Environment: real
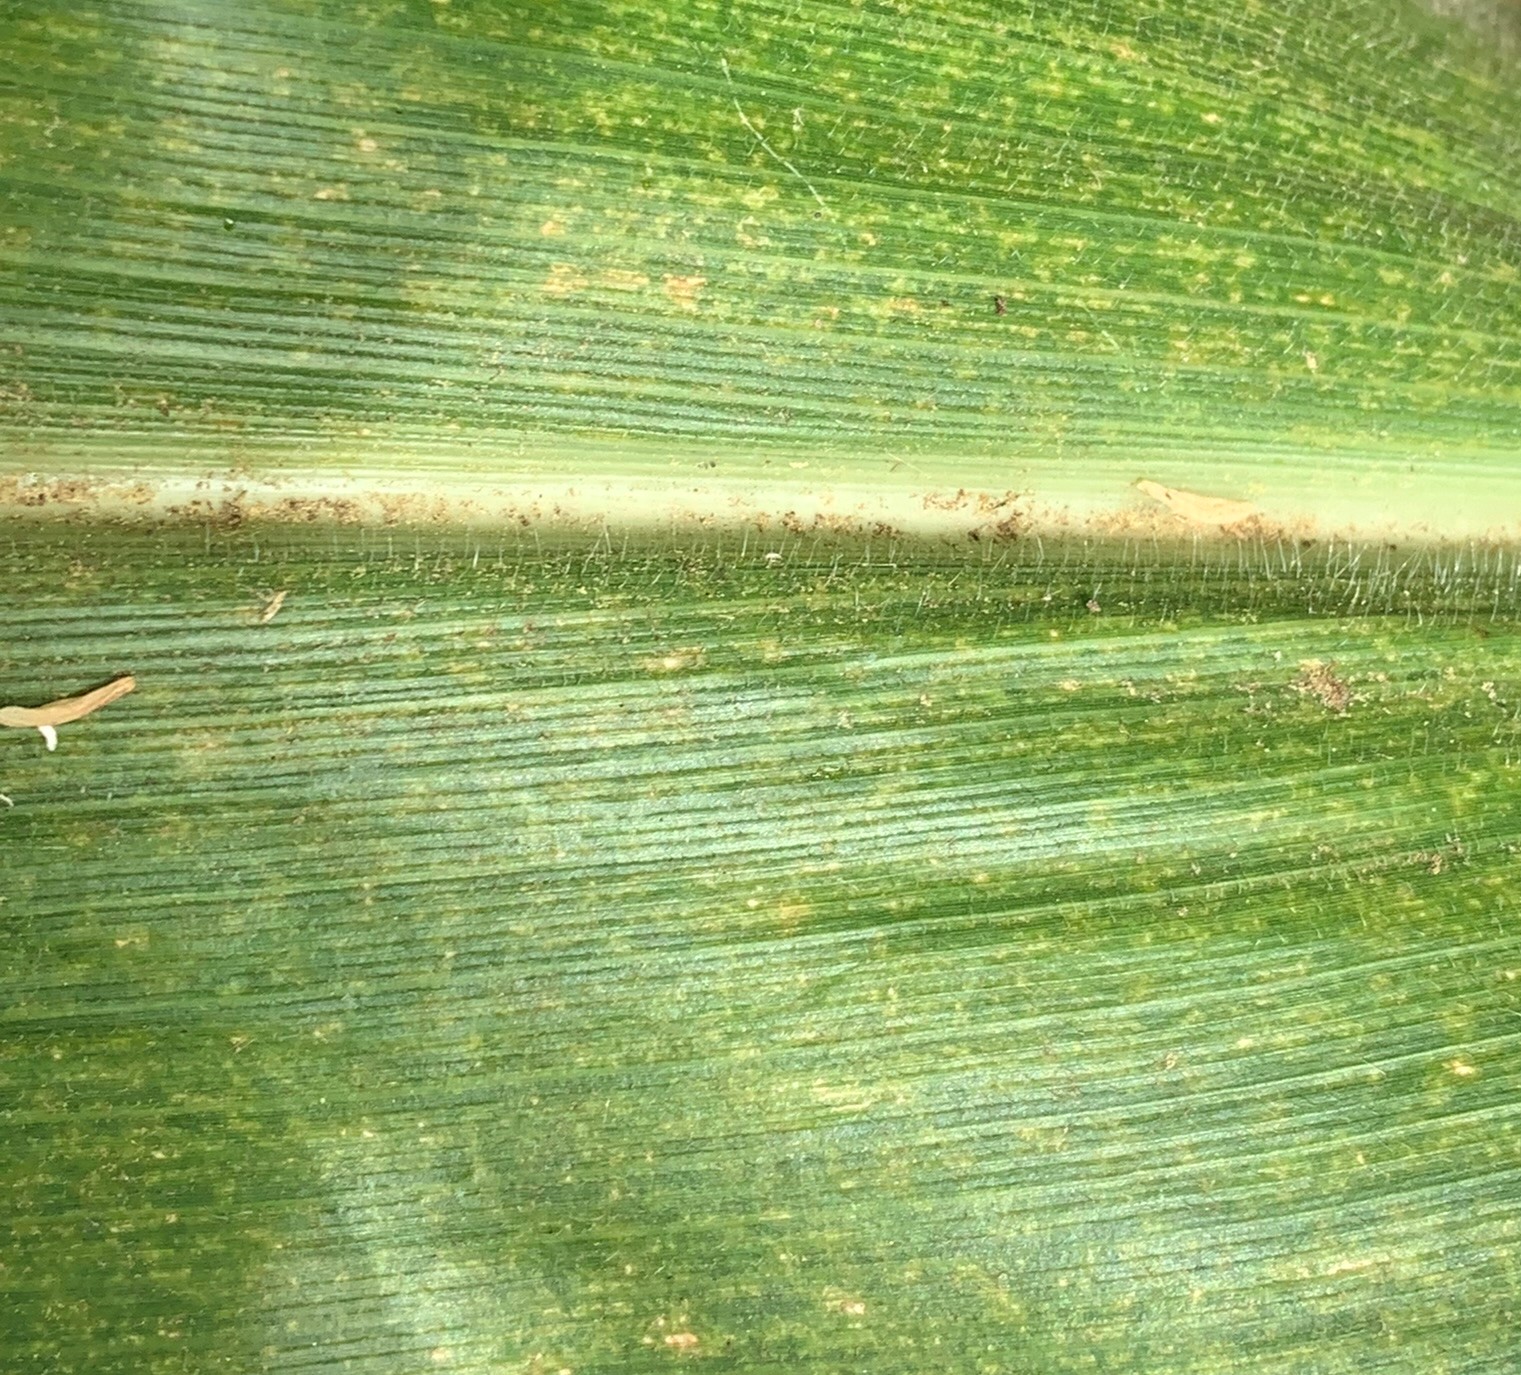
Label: lethal_necrosis